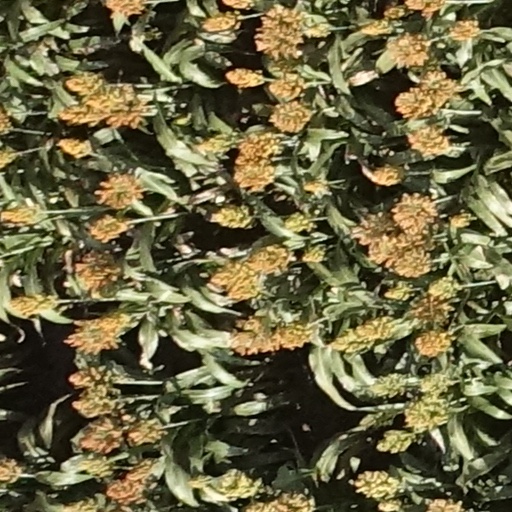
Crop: sorghum